Pickett-Hamilton fort

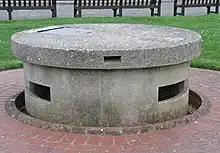
A Pickett Hamilton fort in Southsea

The forts were prone to flooding and they were not sufficiently strong to bear the weight of the heavy aircraft developed during the war. Consequently, many forts were moved to the periphery of airfields and are not in their original location. More recently, some forts have been moved as airfields have been developed for modern aircraft. Records show that there were 335 installations. Forty-eight examples of this type remain extant.